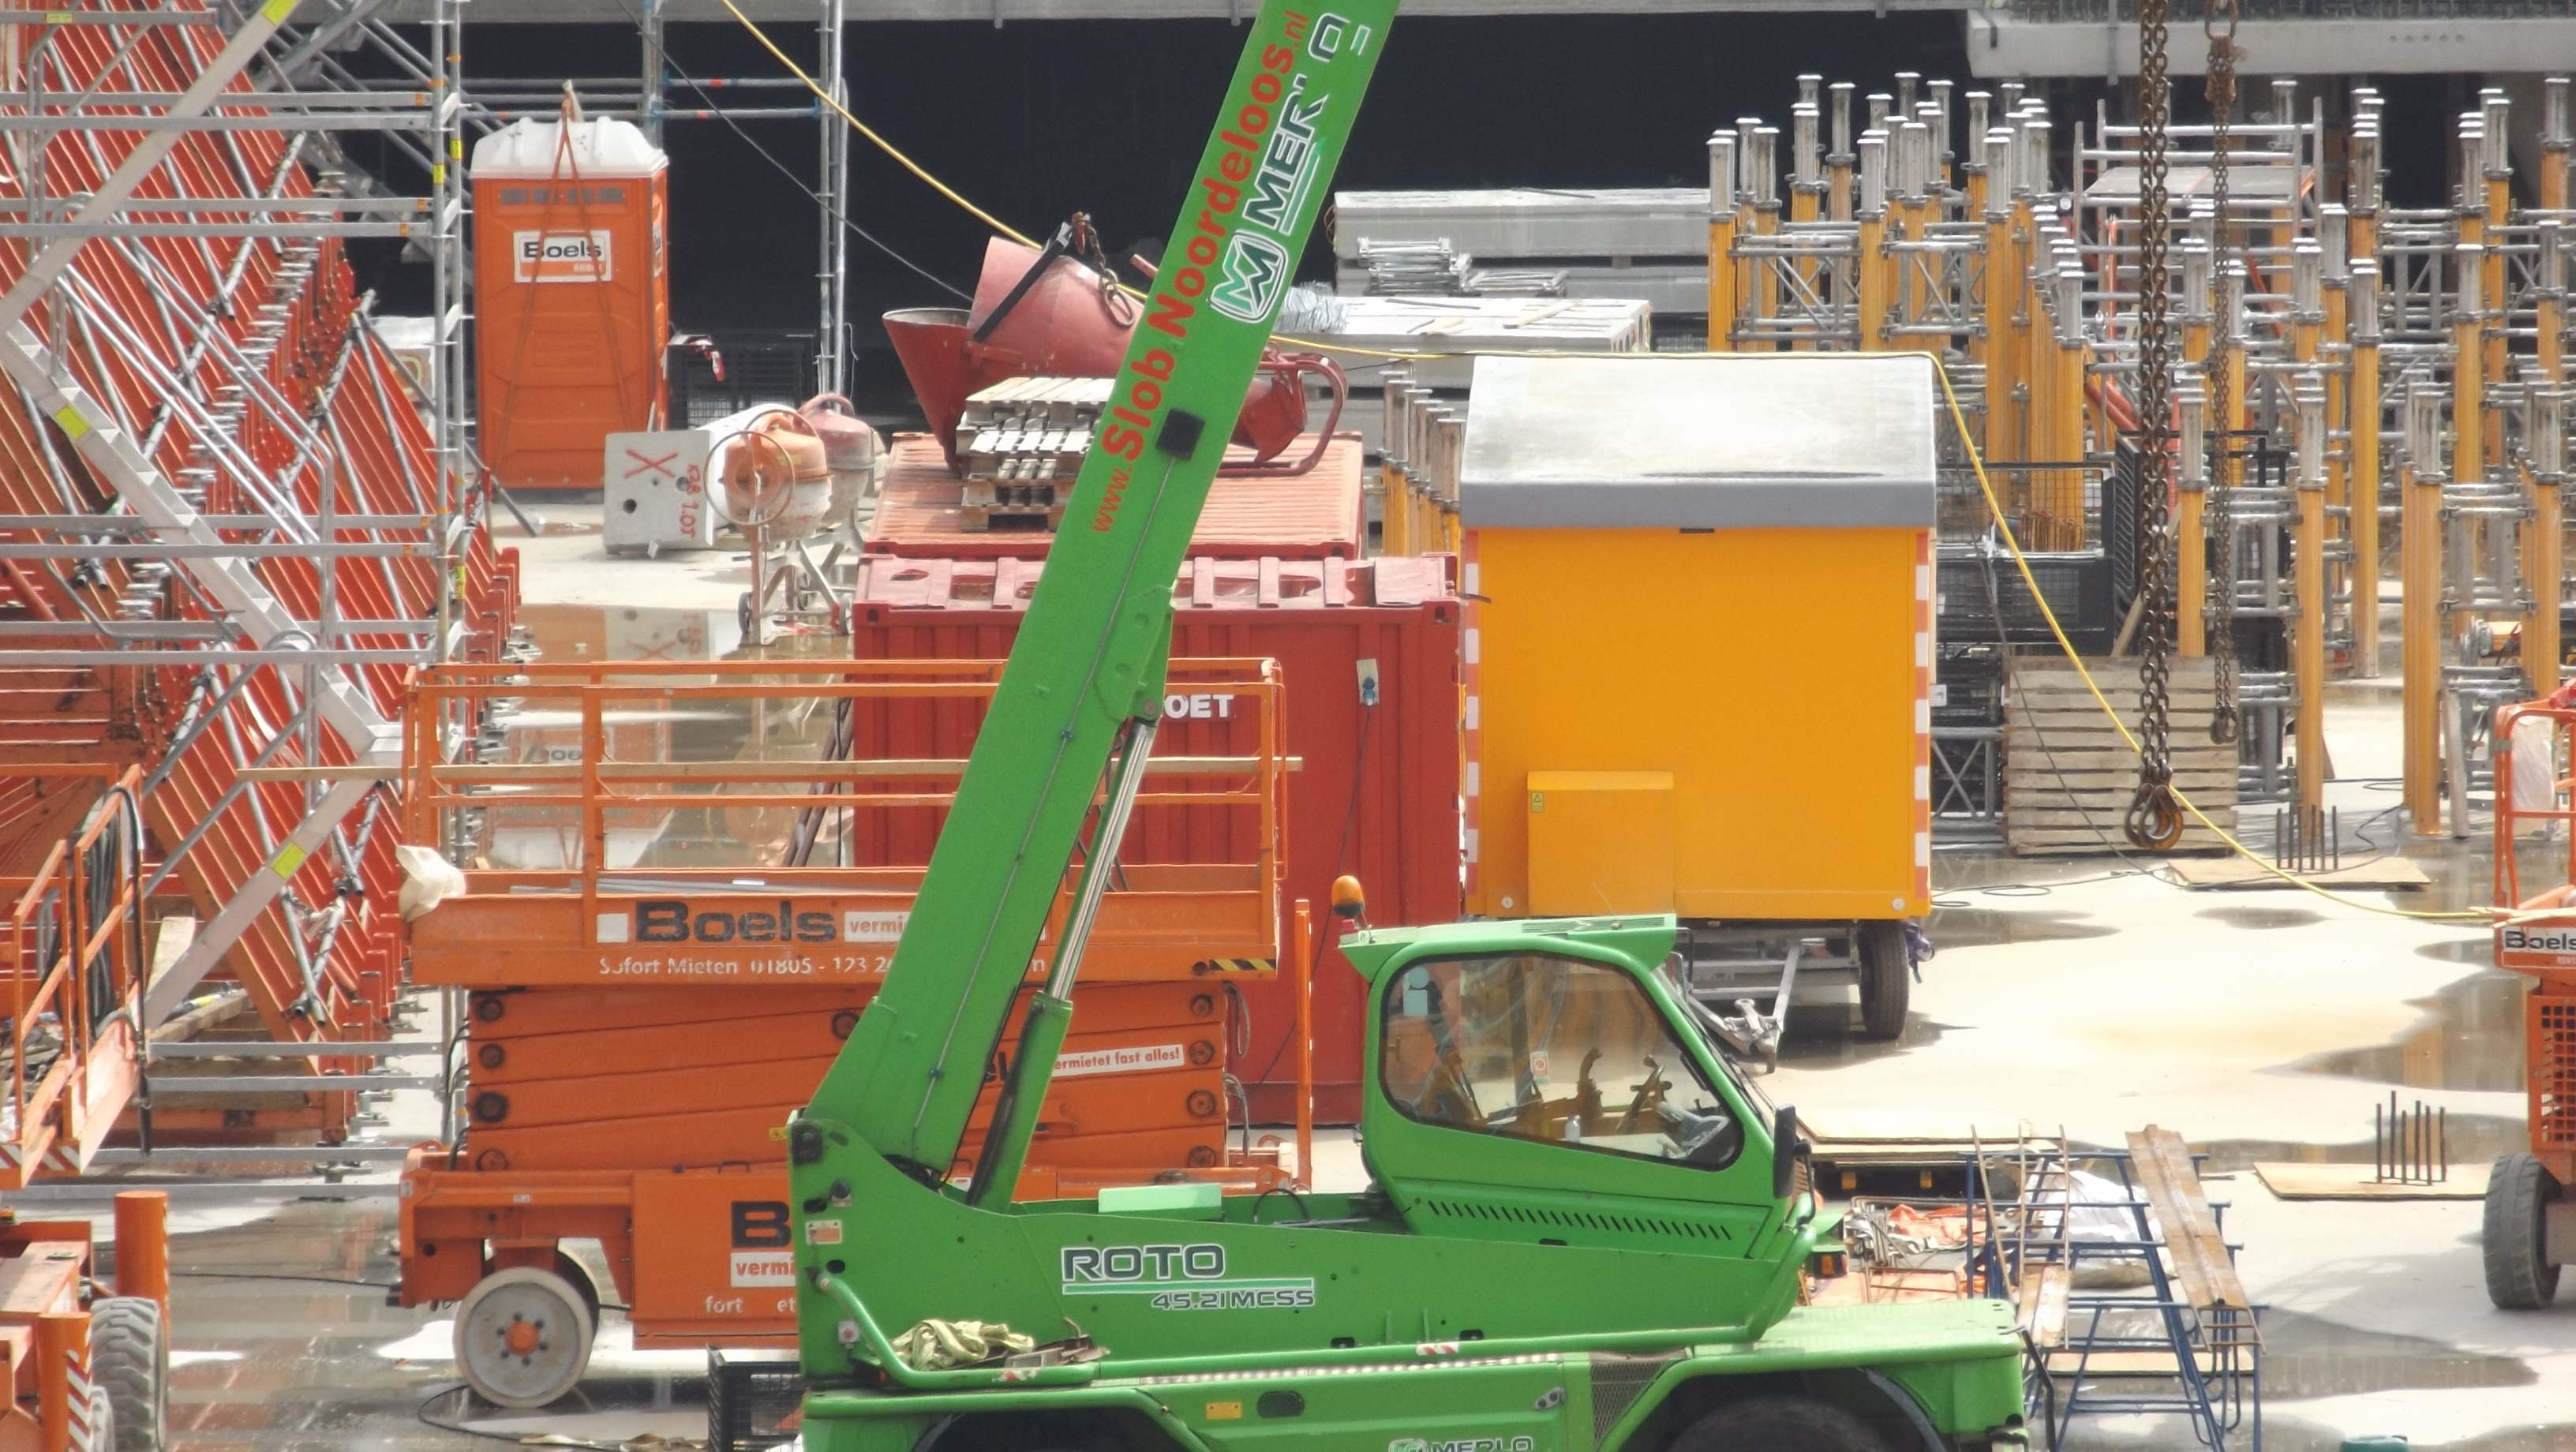
city, asphalt, vehicle, machine, construction site, crane, construction equipment, drilling rig